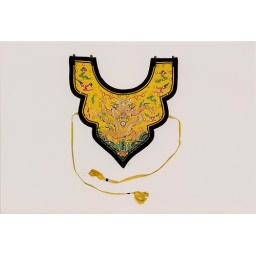
Armpit protector of the Kangxi Emperor's padded yellow satin armor with embroidered dragons in colorful clouds